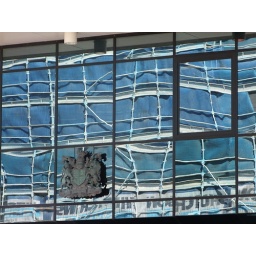
Reflections in the first floor windows of the Maroochydore Court House Sunday 17/10/10.